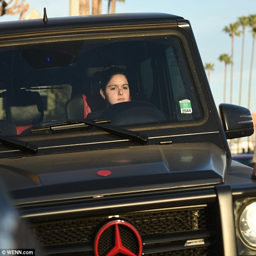
keeping up with reality tv program !